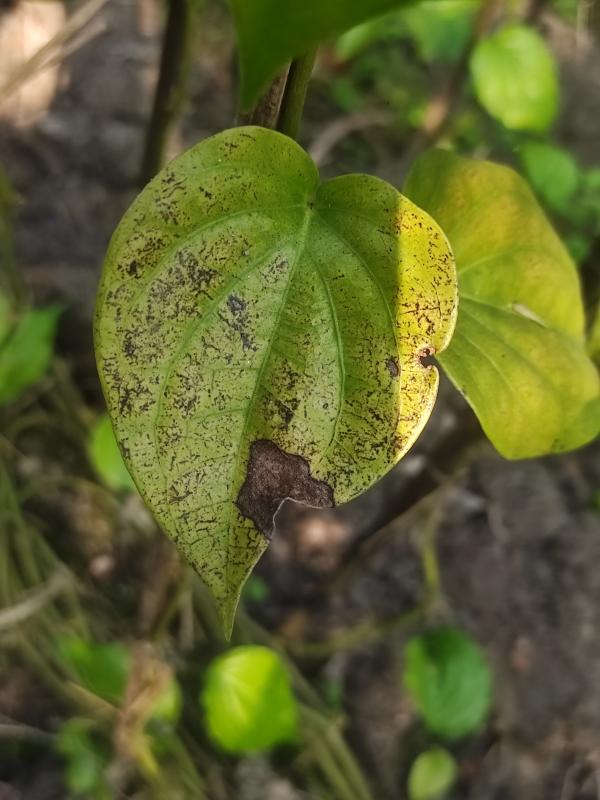
Label: Fungal_Brown_Spot_Disease